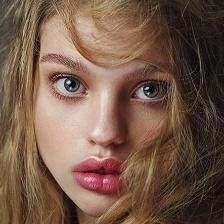
Label: faces